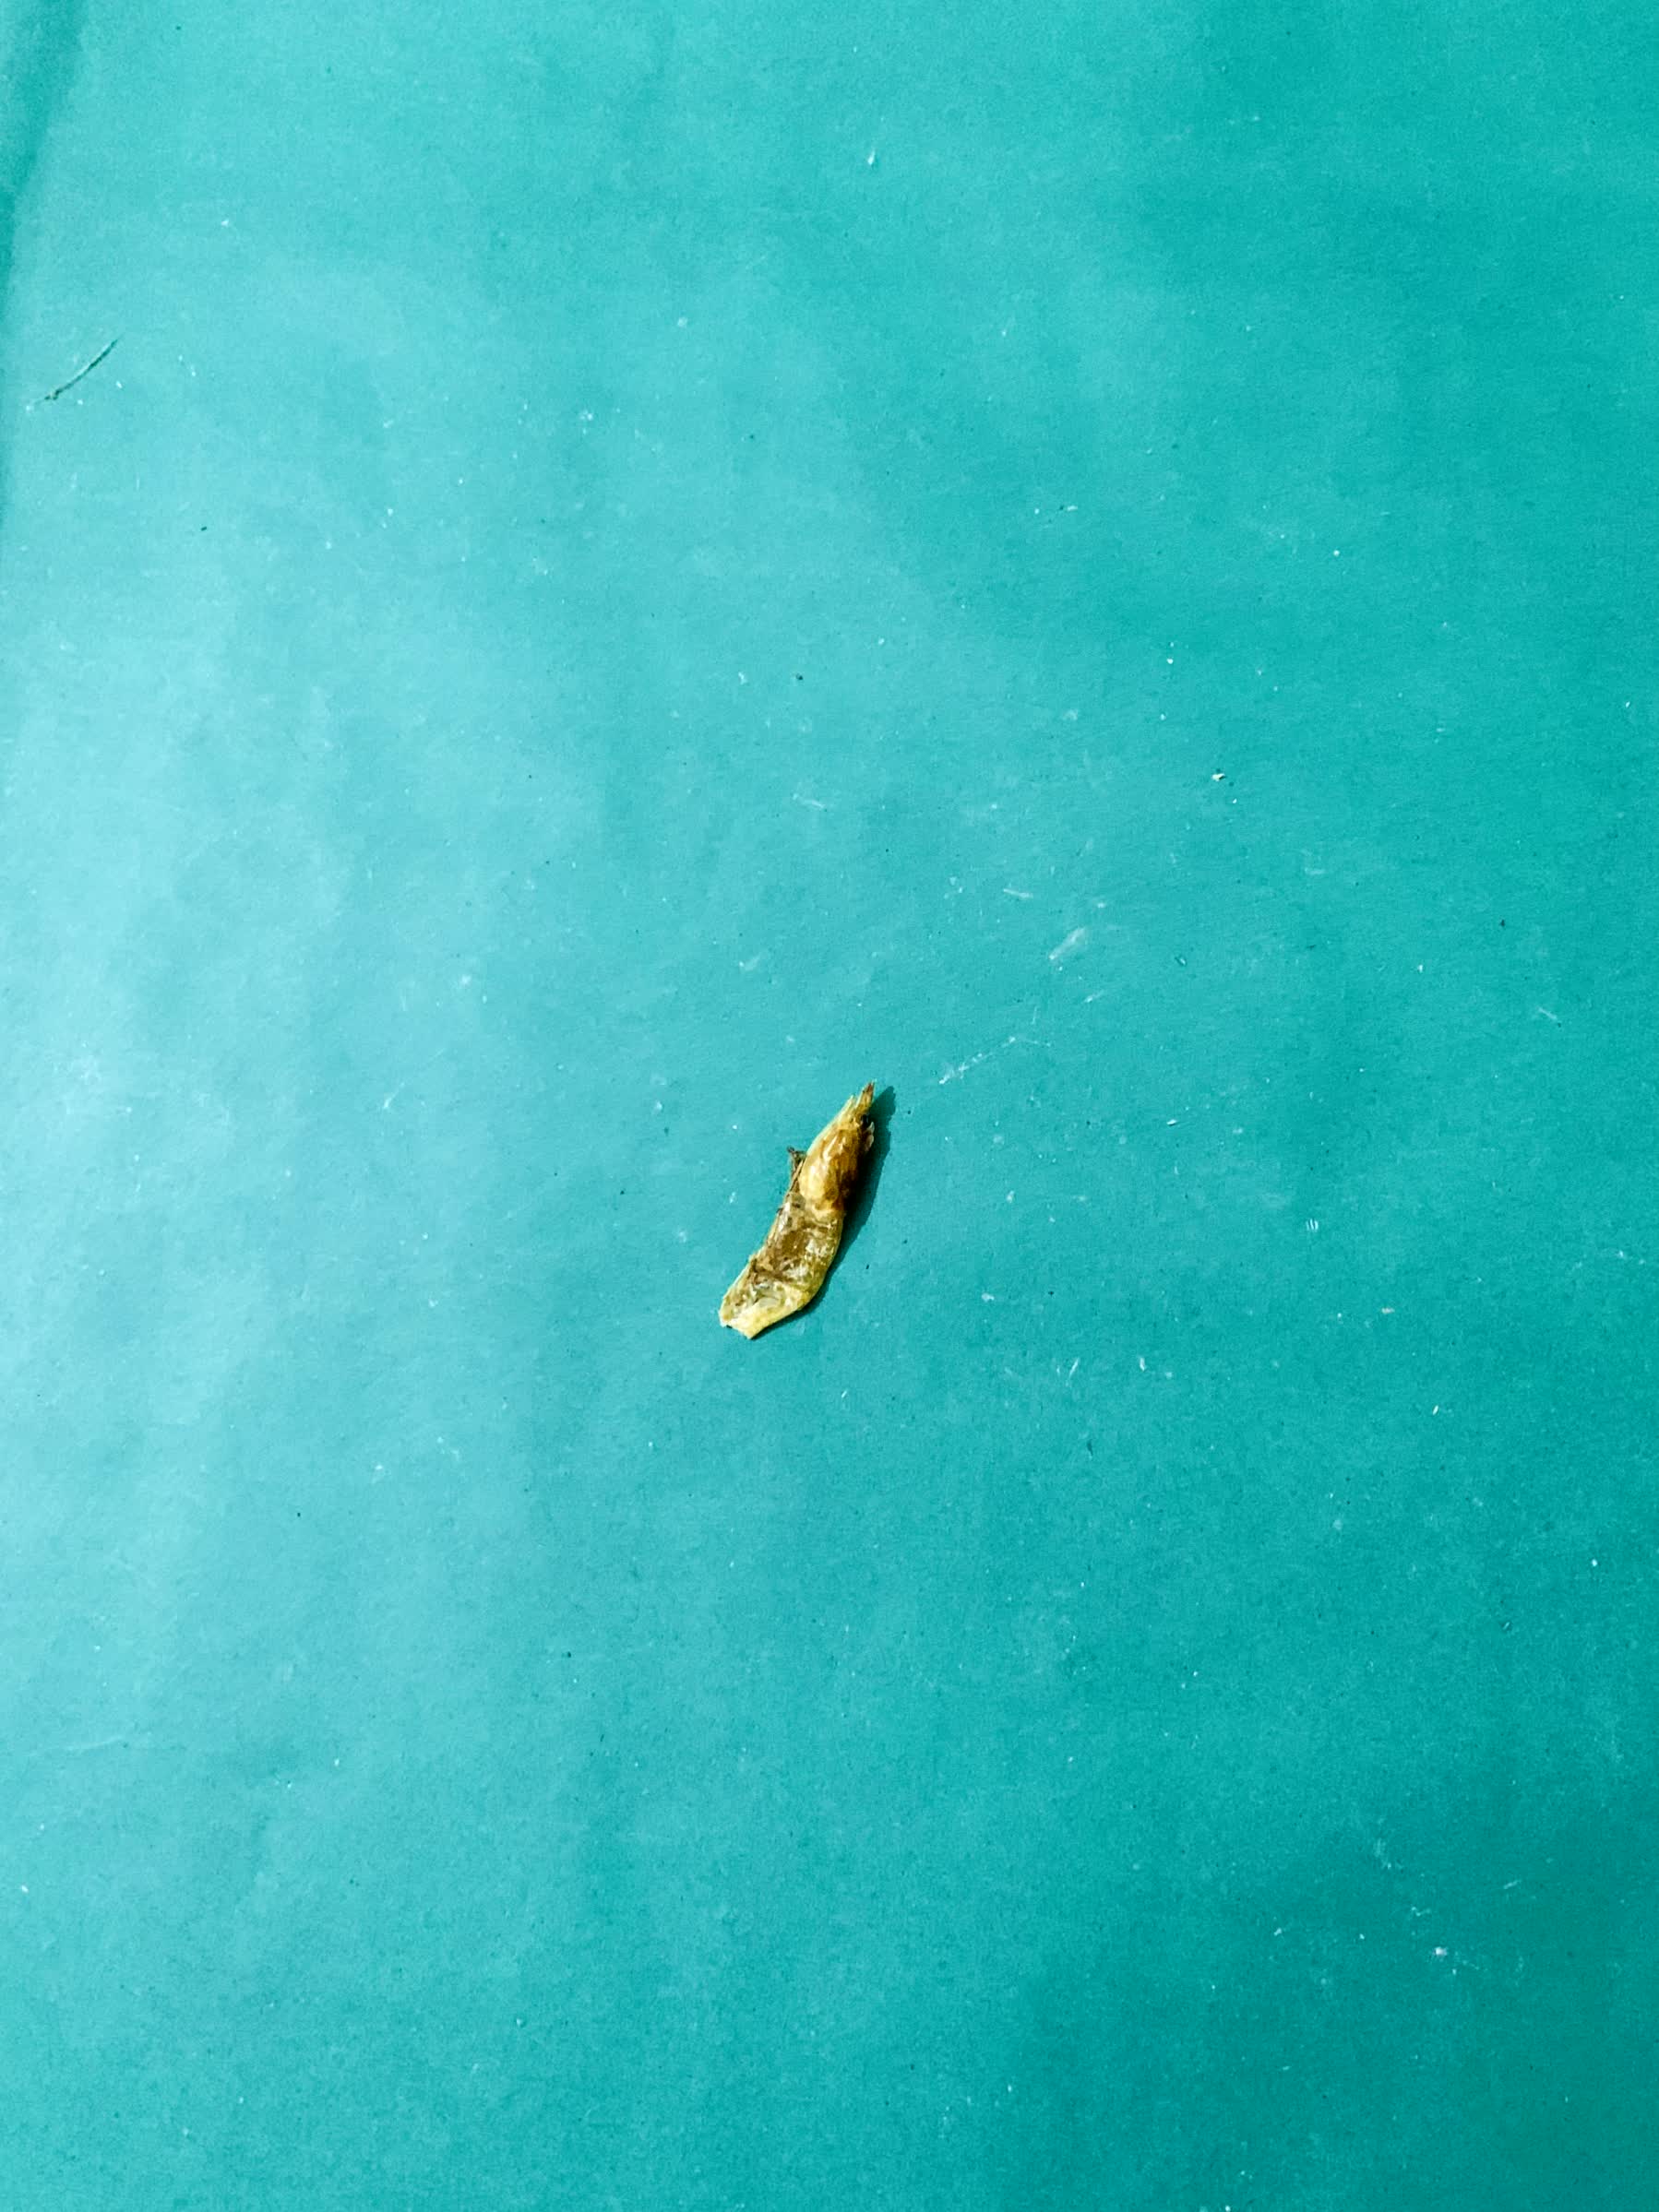
Species: chingri